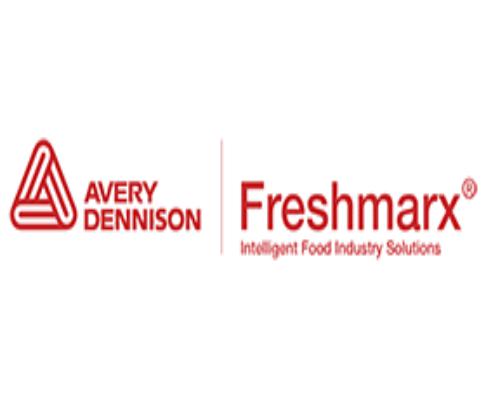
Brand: avery dennison-1
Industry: Others